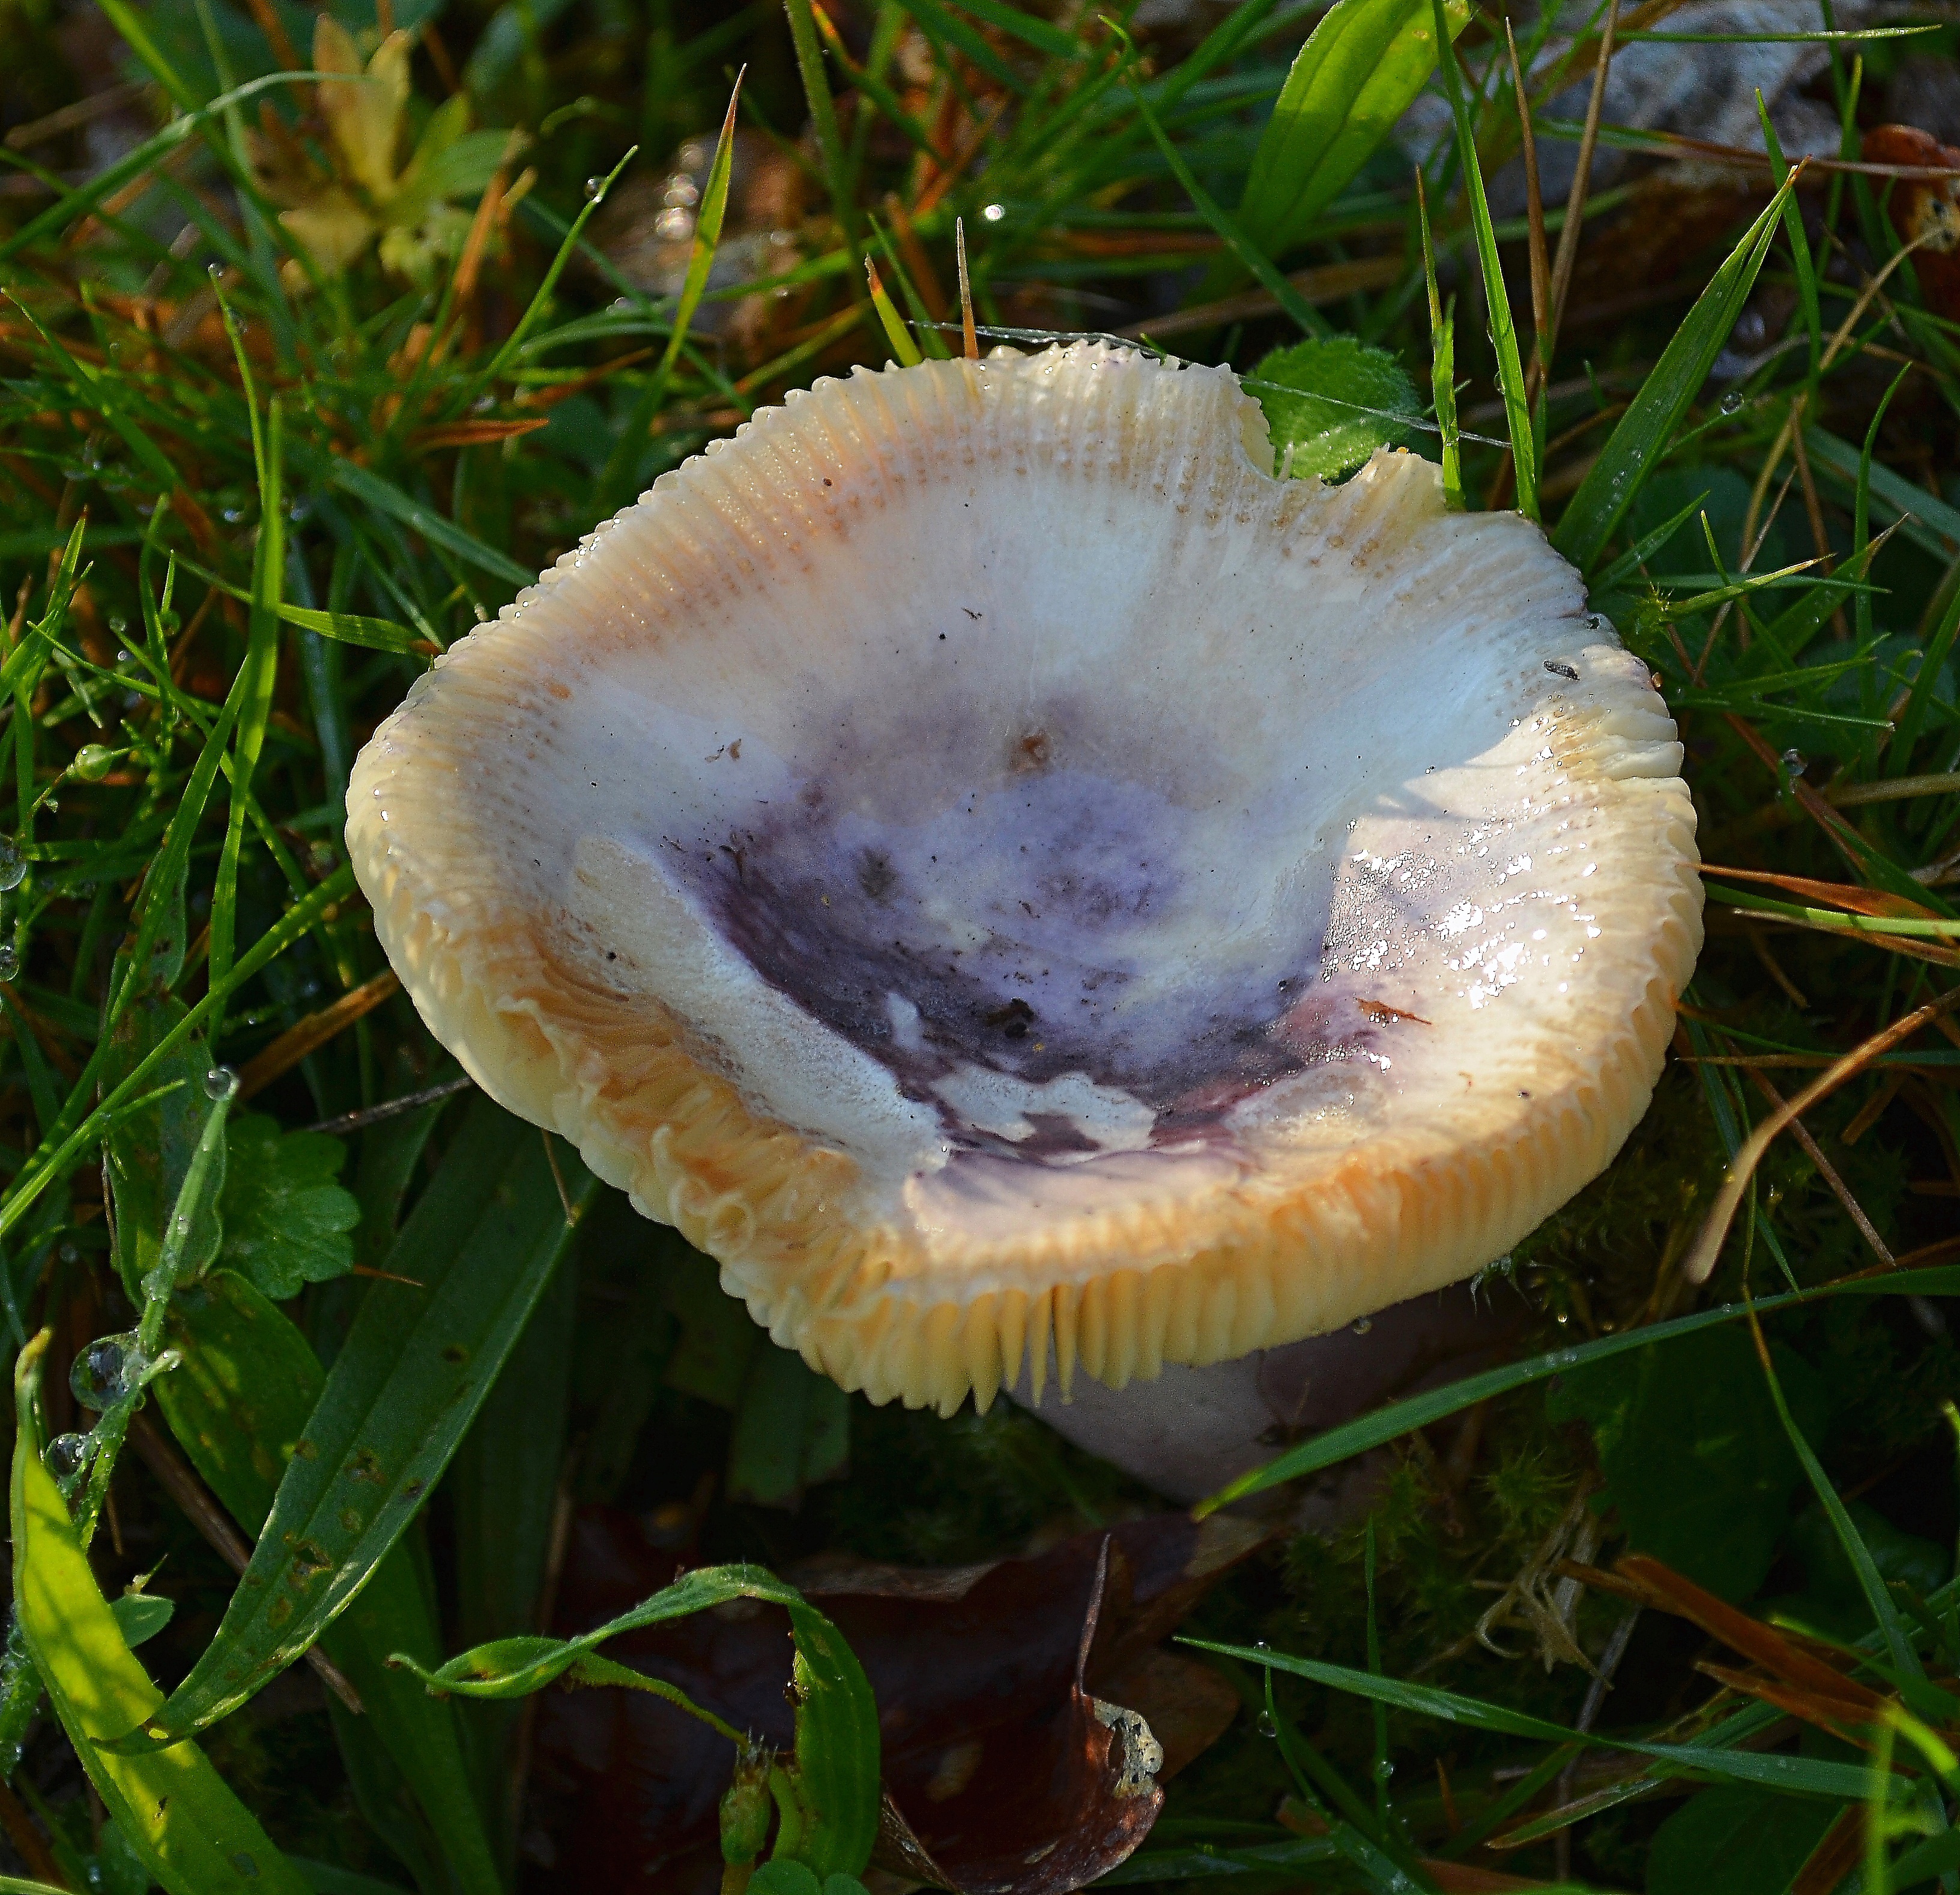
nature, macro, mushroom, fauna, fungus, naturaleza, agaric, bolete, ggl1, nikond5100, mushroomssetas, agaricus, macro photography, matsutake, oyster mushroom, edible mushroom, medicinal mushroom, agaricomycetes, agaricaceae, champignon mushroom, penny bun, pleurotus eryngii